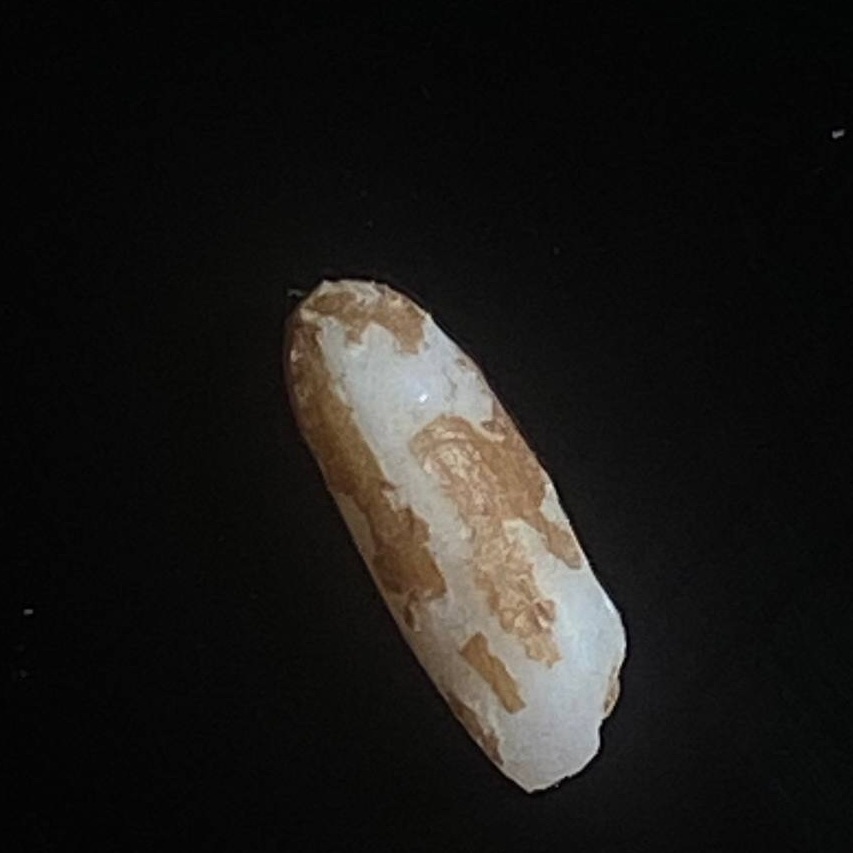
Rice variety: Lal_Binni